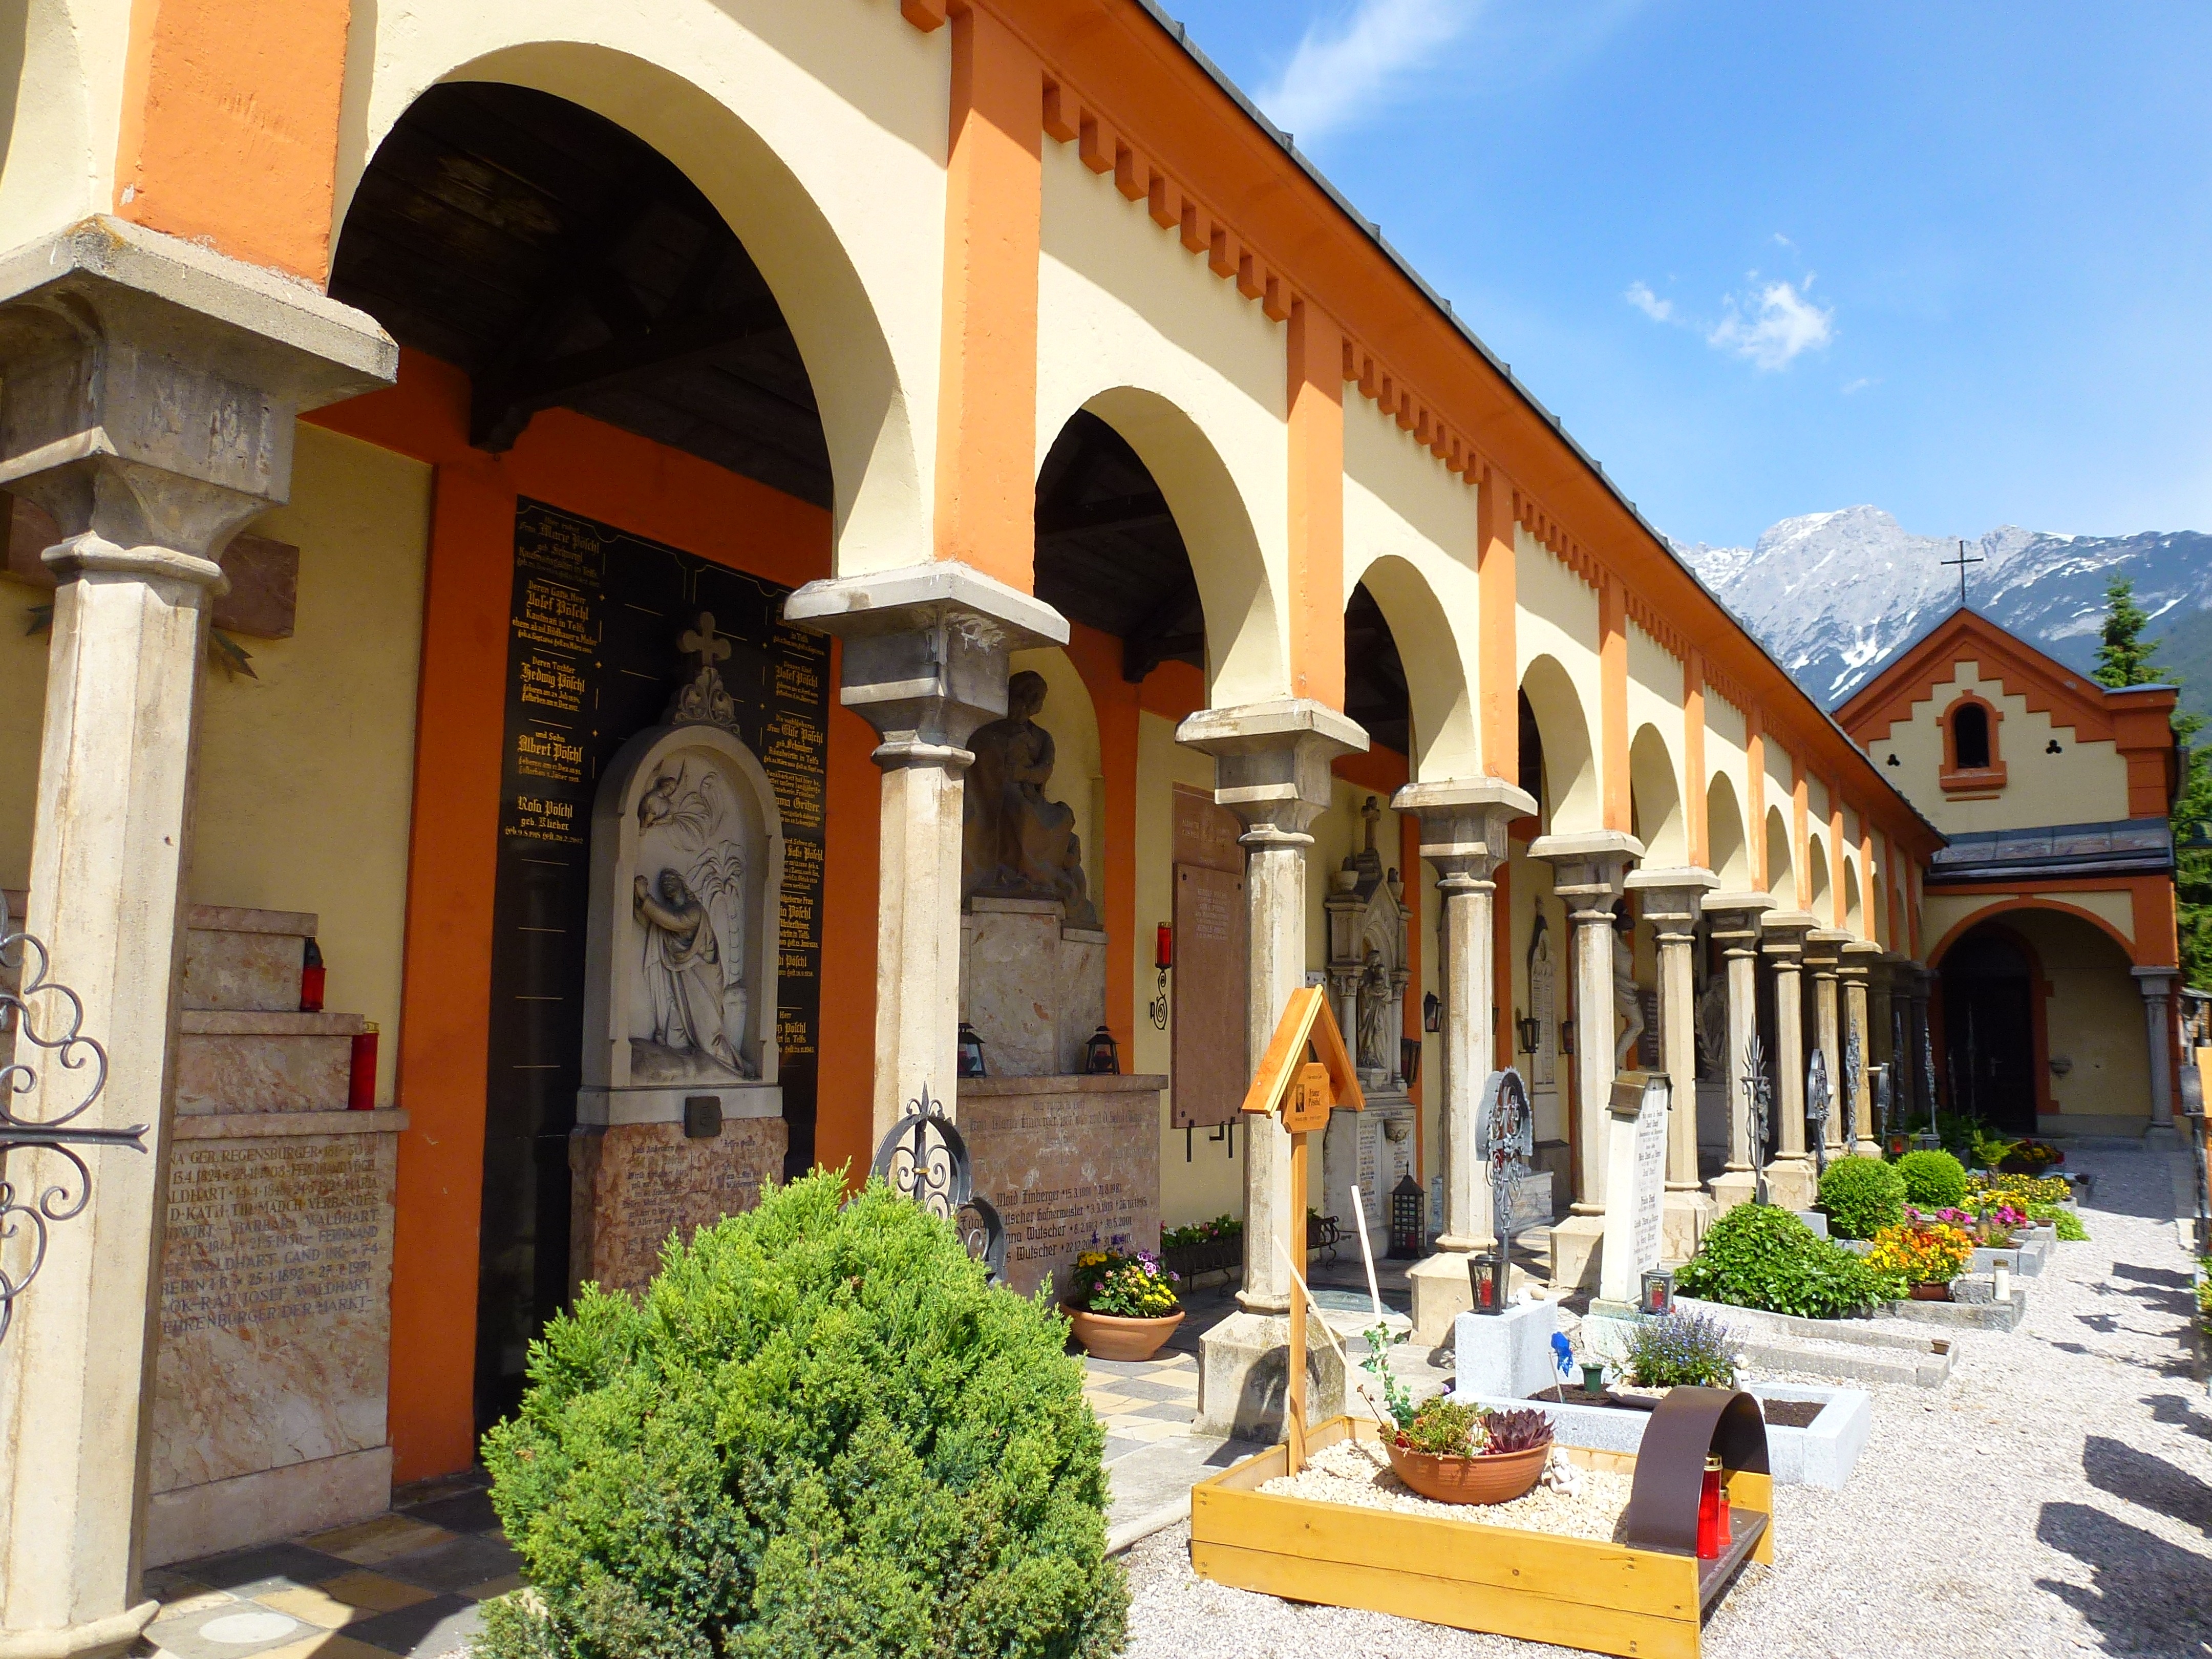
snow, architecture, structure, sky, villa, town, building, palace, summer, spring, religion, facade, property, church, tourism, place of worship, plants, flowers, austria, markers, outside, clouds, courtyard, mountains, faith, monastery, headstones, synagogue, estate, graves, hacienda, memorials, ancient history, telfs